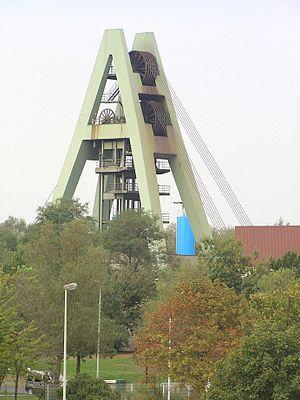
Voici une liste de mines situées en Rhénanie-du-Nord-Westphalie, Land d'Allemagne.